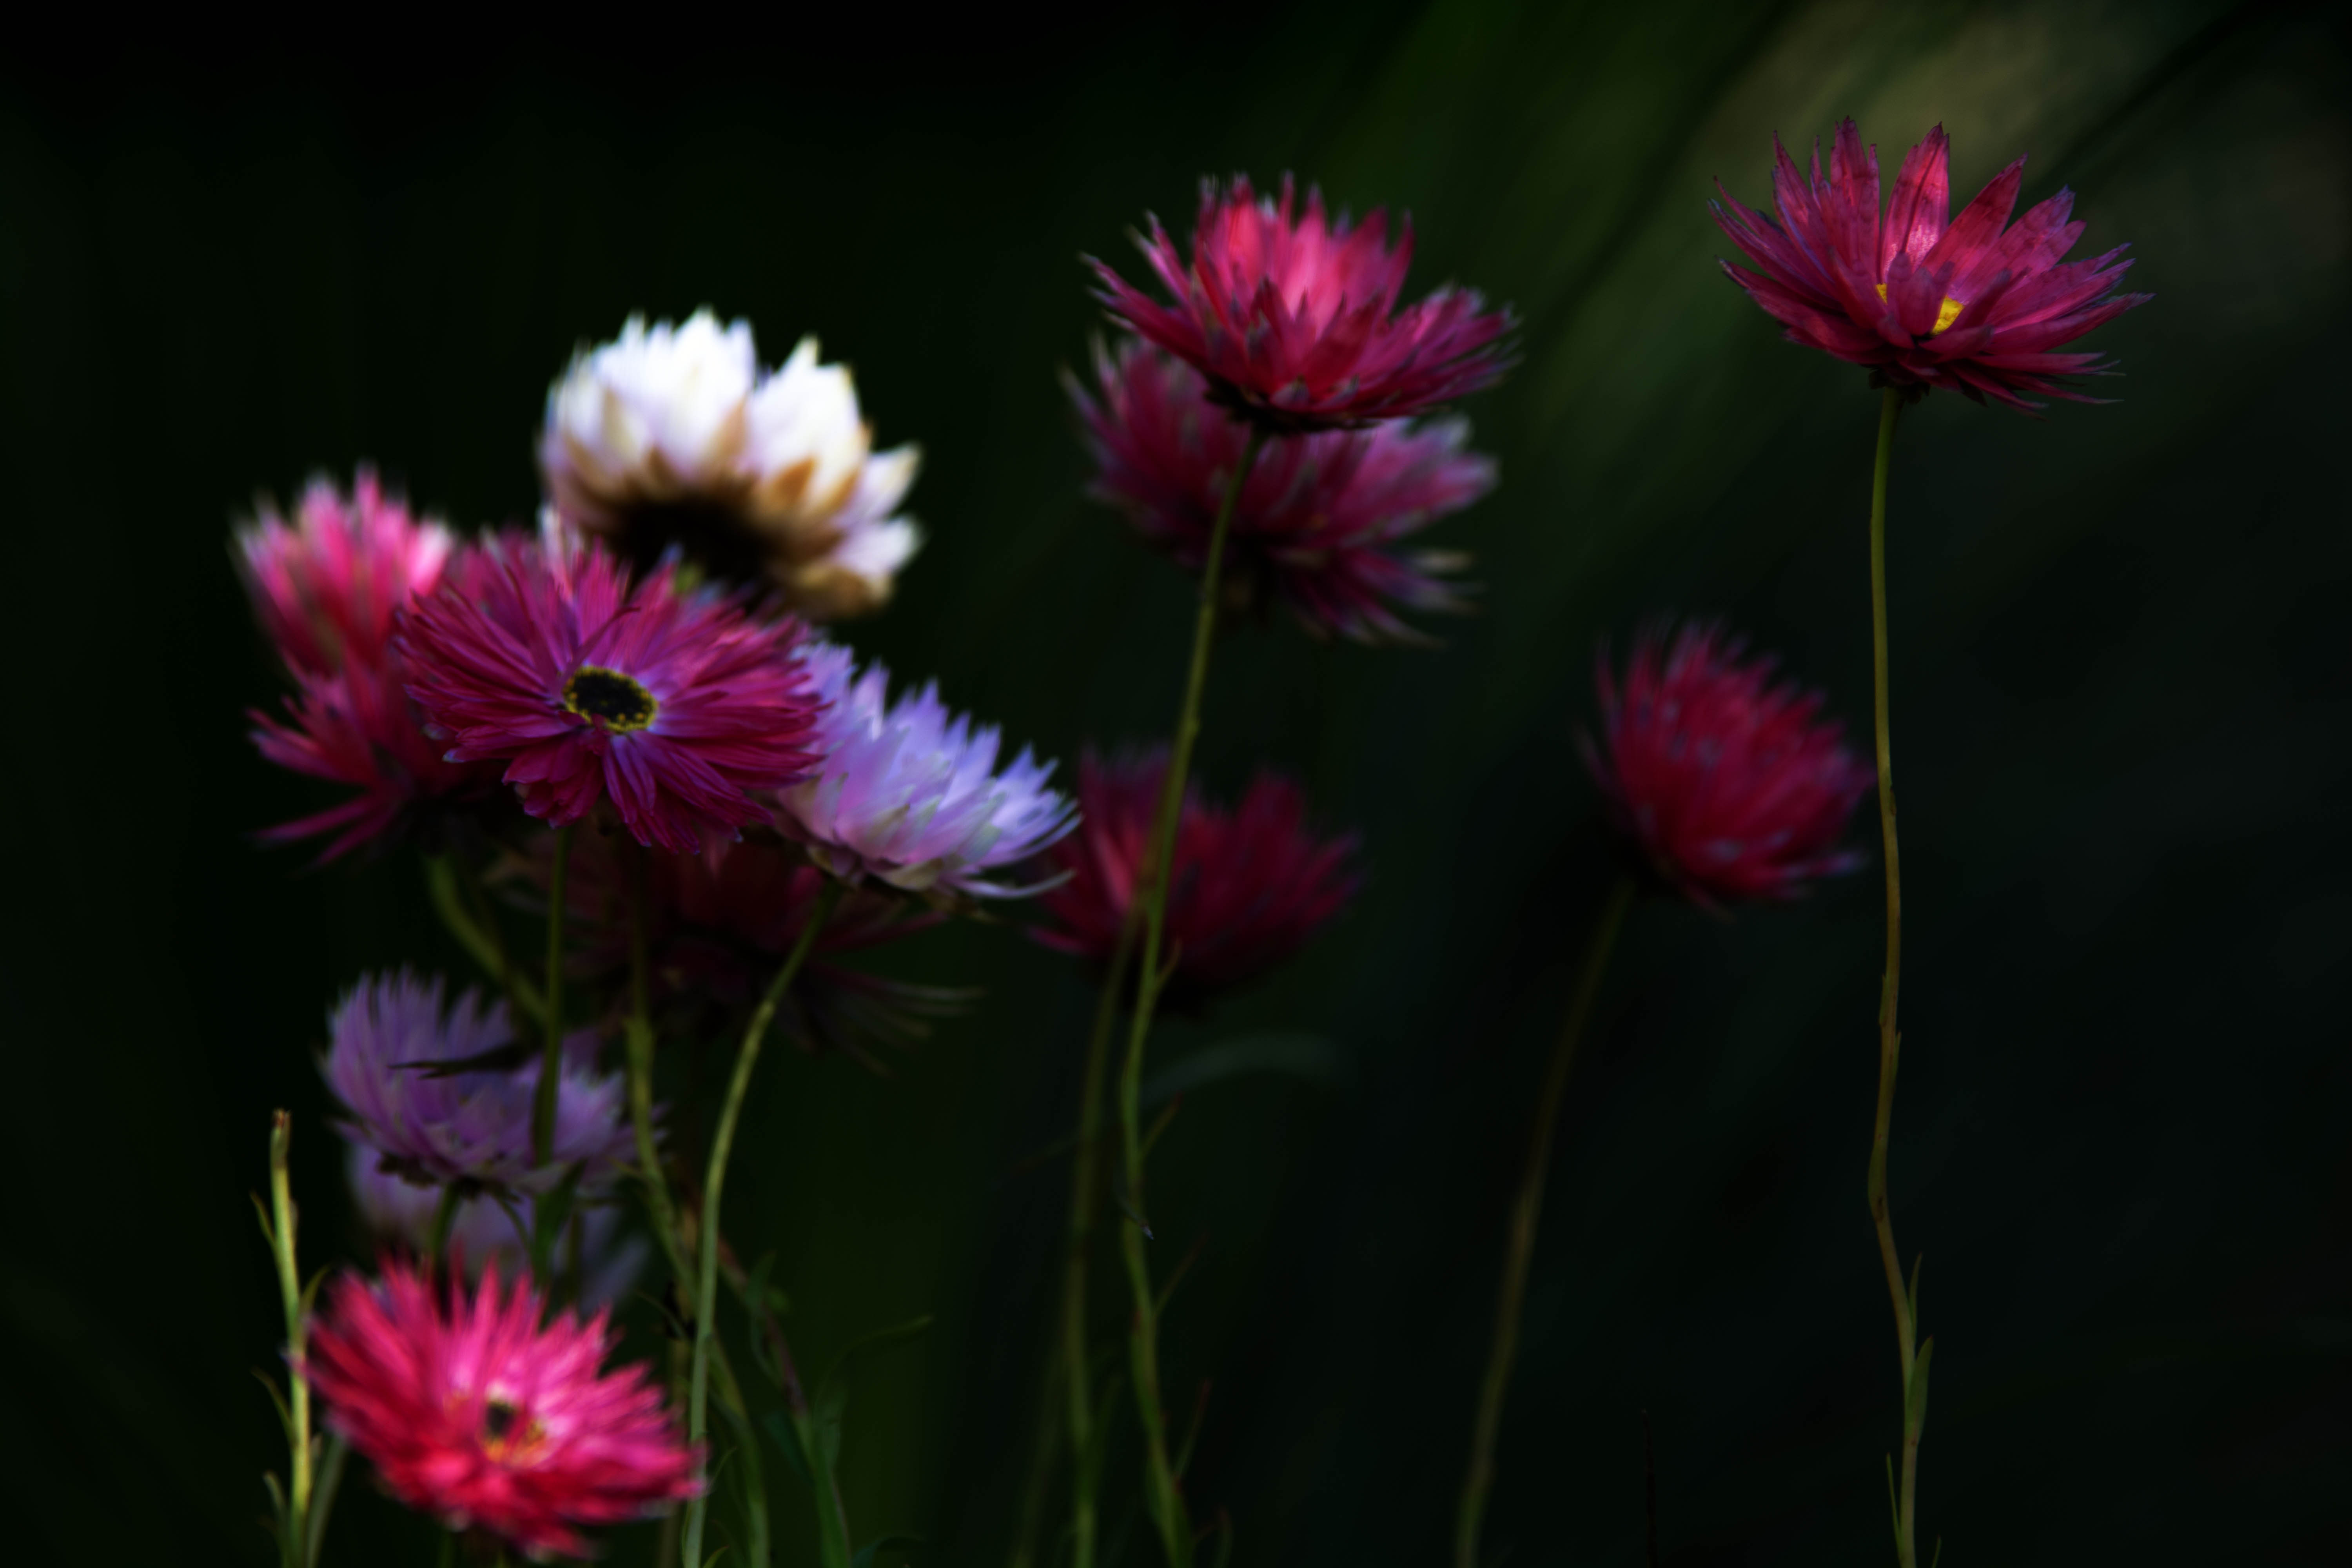
flower, plant, flora, photography, macro photography, land plant, flowering plant, petal, daisy family, daisy, garden cosmos, plant stem, wildflower